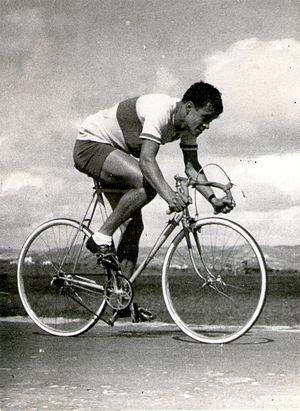
Eduardo Lopes est un coureur cycliste professionnel portugais, sur route et sur piste.